Bridget M. Brennan

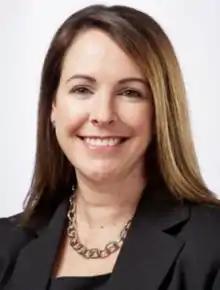

Bridget Meehan Brennan (née Bridget Maeve Meehan, born 1974) is an American lawyer from Ohio who serves as a United States district judge of the United States District Court for the Northern District of Ohio. She served as acting United States attorney for the Northern District of Ohio from 2021 to 2022.